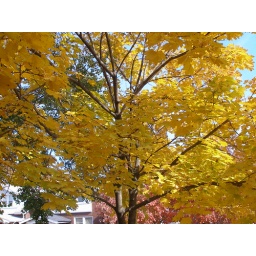
Yellow tree in front of our house